The Rodale Institute

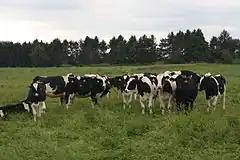
Cows at the Rodale Institute in September 2013

Rodale Institute is a non-profit organization that supports research into organic farming. It was founded in Emmaus, Pennsylvania, in 1947 by J. I. Rodale, an organic living entrepreneur. After J.I. Rodale died in 1971, his son Robert Rodale purchased 333 acres and moved the farm to Kutztown, Pennsylvania.